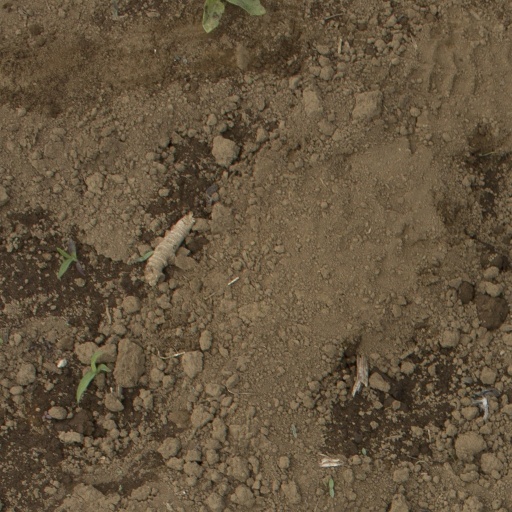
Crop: Jerusalem artichoke